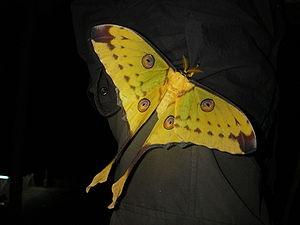
La faune de Madagascar, tout comme sa flore, est très riche. En effet celle-ci présente entre 80 % et 90 % d'espèces endémiques. Cette notion d'endémisme bien qu'elle ne soit pas inexacte reste subjective, puisque dépendante du niveau taxonomique à partir duquel se positionne l'observateur et de la surface ou du milieu considéré. De nombreux taxons spécifiques ou génériques, sont strictement endémiques à Madagascar, mais aussi, plus rarement au niveau de la famille et atteignent donc des taux d'endémisme proche ou égaux de 100 %.
Le Papillon comète de Madagascar est une espèce de lépidoptères nocturnes de la famille des Saturniinae, originaire des forêts humides de Madagascar.